Tn3 transposon

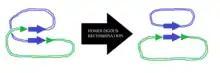
The reaction catalysed by Tn3 resolvase

To separate the host and target molecules Tn3 resolvase executes site-specific recombination between the old and new copy of transposon at a specific site called "res", which is present in each copy of the transposon. "Res" is 114 bp long and it consists of 3 sub-sites, namely sites I, II and III. Each of these sites is of different lengths (28, 34 and 25bp, respectively) and they are unevenly spaced with 22bp separating sites I and II and only 5bp between sites II and III. The sites consist of 6bp inverted repeat motifs flanking a central sequence of variable length. These motifs act as binding sites for resolvase, so that each site binds a resolvase dimer but with varying affinity and probably a slightly different protein-DNA complex architecture. All three sub-sites are essential for recombination.